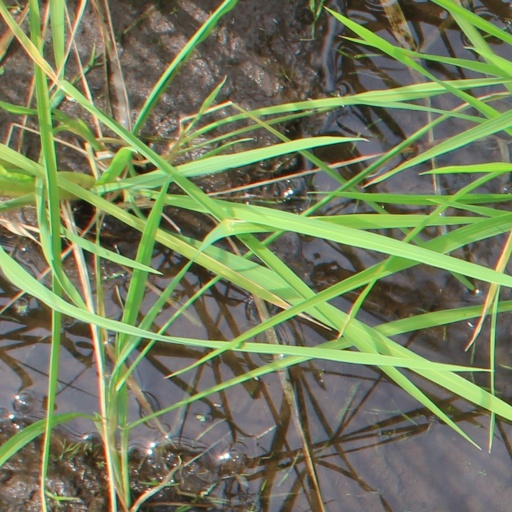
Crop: rice